Aero Asia International

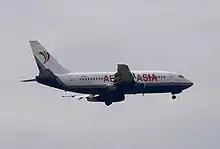
A Boeing 737-200Adv operated by the airline, seen wearing a Boeing/Aero Asia hybrid scheme

Aero Asia International (Pvt) Ltd. was established by Ebrahim Tabani in 1993 who benefited from the privatisation programme in 1993. Aero Asia started its aerial operations on 4 May 1993. Aero Asia made a promising start after employing former managerial and corporate staff of Pakistan International Airlines, and hired a flurry of former pilots of the PAF and the Navy. On immediate basis, the Aero Asia's corporate contracted two Romanian Airlines aircraft for wet-lease and lease-purchase of the BAC 1-11. Operations were started with a wet-leased BAC 1-11 from the VIP fleet of Romania operated by Romanian Airlines, a sister company of the Romanian Air Force.